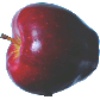
Label: red_delicious_apple